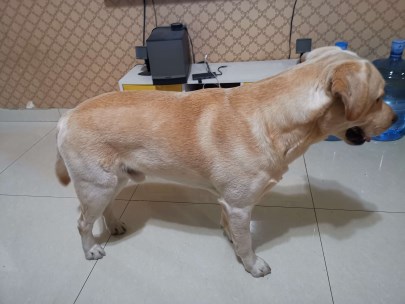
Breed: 3580-n000122-Labrador_retriever